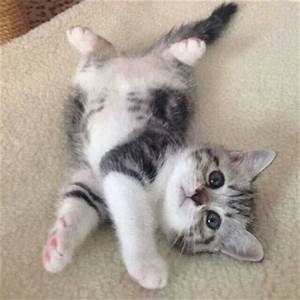
Label: cat